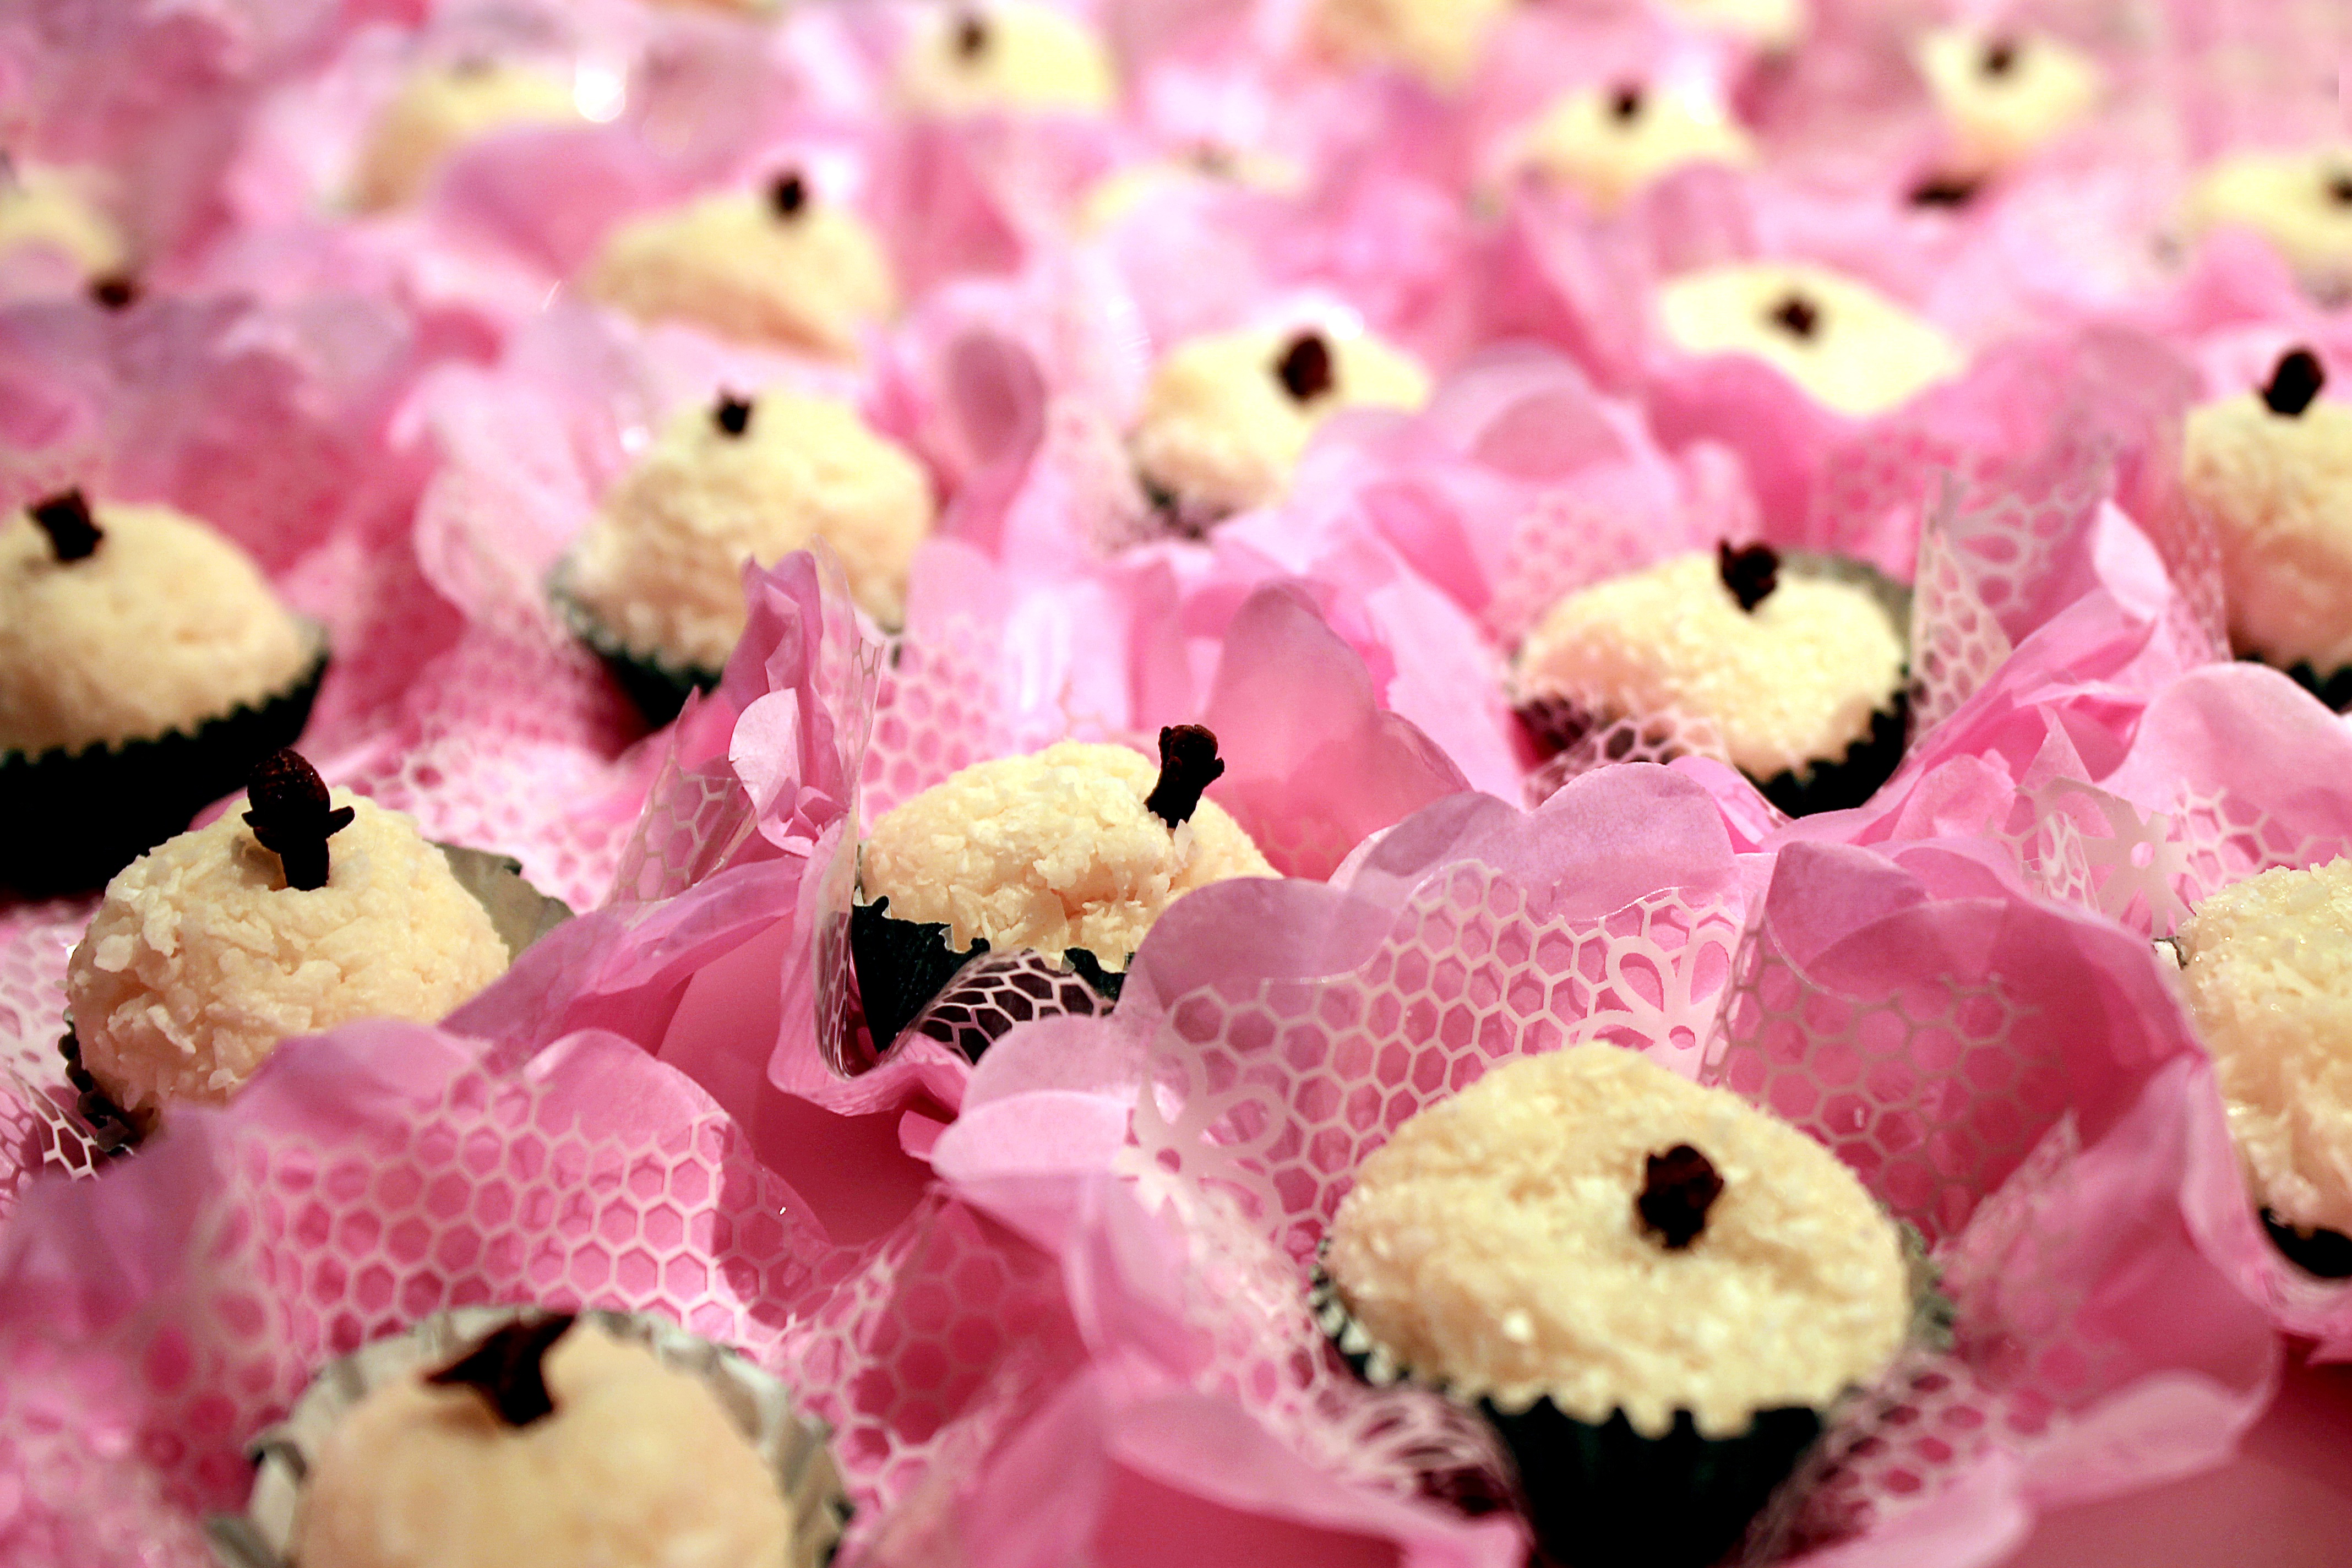
petal, food, pink, cupcake, baking, dessert, cake, muffin, whipped cream, icing, party, candy, birthday, sweetness, delight, flavor, praline, sweet brazilian, dainty, commodity, toppings, sweetie, finger food, buttercream, turkish delight, petit four